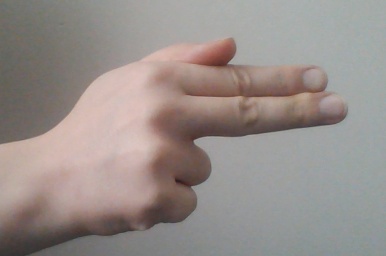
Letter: ghain